Raft

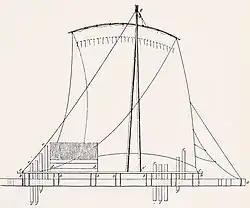
Sketch by F.E. Paris (1841) showing construction of a native Peruvian balsa raft

Traditional or primitive rafts were constructed of wood, bamboo or reeds; early buoyed or float rafts use inflated animal skins or sealed clay pots which are lashed together. Modern float rafts may also use pontoons, drums, or extruded polystyrene blocks. Depending on its use and size, it may have a superstructure, masts, or rudders.